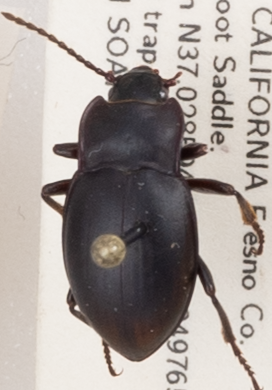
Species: Metrius contractus
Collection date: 2019-06-19 04:00:00
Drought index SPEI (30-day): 0.9
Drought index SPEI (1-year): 0.39
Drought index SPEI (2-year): -0.03